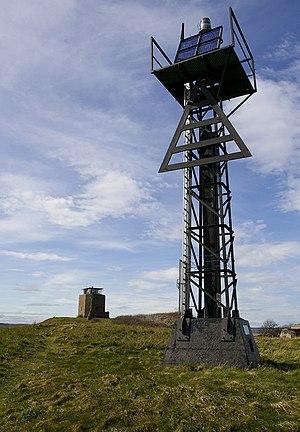
Le phare de Guile Point East est un phare situé sur l'île de Lindisfarne, au bord de la côte du comté du Northumberland en Angleterre. Cet obélisque de pierre et doublé par un autre du nom de Guide Point West. Une tour métallique portant aussi un feu, du nom de Heugh Hill, complète le dispositif.